The Weight of Chains

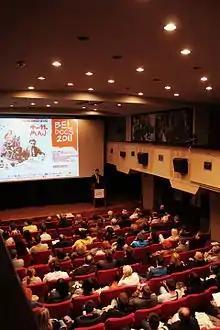
Malagurski's address at the Belgrade premiere of the film at the BELDOCS Film Festival at the Kinoteka theater in 2011

"The Weight of Chains" was screened at the 2011 Beldocs International Documentary Film Festival, Belgrade, Serbia and, as part of the 2011 "Beldocs eho" Documentary Film Festival, in Novi Sad, Zrenjanin, Kragujevac, Niš, Vršac and Aleksinac, in Serbia. It was also screened in London, England as part of the "Balkan Cinema Strand" at the "Raindance" Film Festival 2011, at the 2011 "Moving Image" Film Festival 2011 in Toronto, Canada, at the "International Festival of New Latin American Cinema" in Havana, Cuba, and at the Balkan New Film Festival in Oslo, Norway. The film has also had cinema screenings in Australia, Serbia, Canada, and the United States.